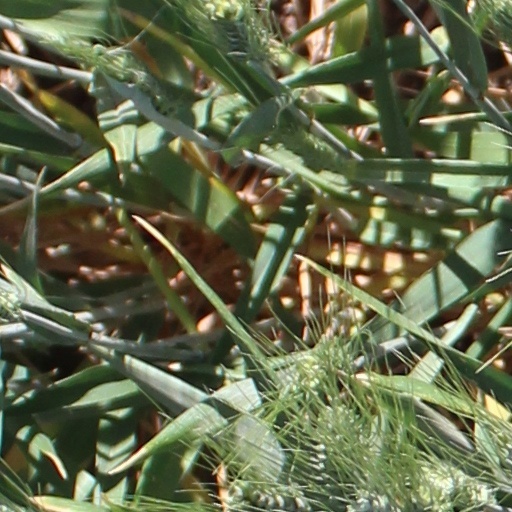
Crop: wheat